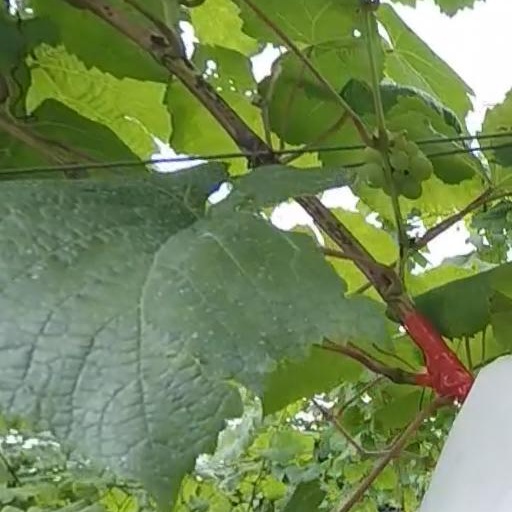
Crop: grape